Yousef Pashtun

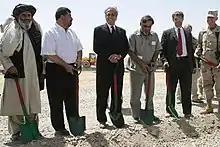
Pashtun in the inaugurating ceremony to start road construction in southern Afghanistan with Gul Agha Sherzai, Zalmay Khalilzad and Oruzgan Province Governor.

During U.S. Invasion over Taliban Government in 2001, Yousef Pashtun provided assistance to the American special forces, as a liaison between the U.S. forces and the armed groups led by Gul Agha Sherzai, as he was trusted by both sides. They attacked the Southern Zone and captured Kandahar city within a week. When Gul Agha Sherzai was announced as Governor of Kandahar in January 2002, Pashtun was appointed as the Executive coordinator of Kandahar province to reinstate the local Government, and for better coordination of the foreign aid.